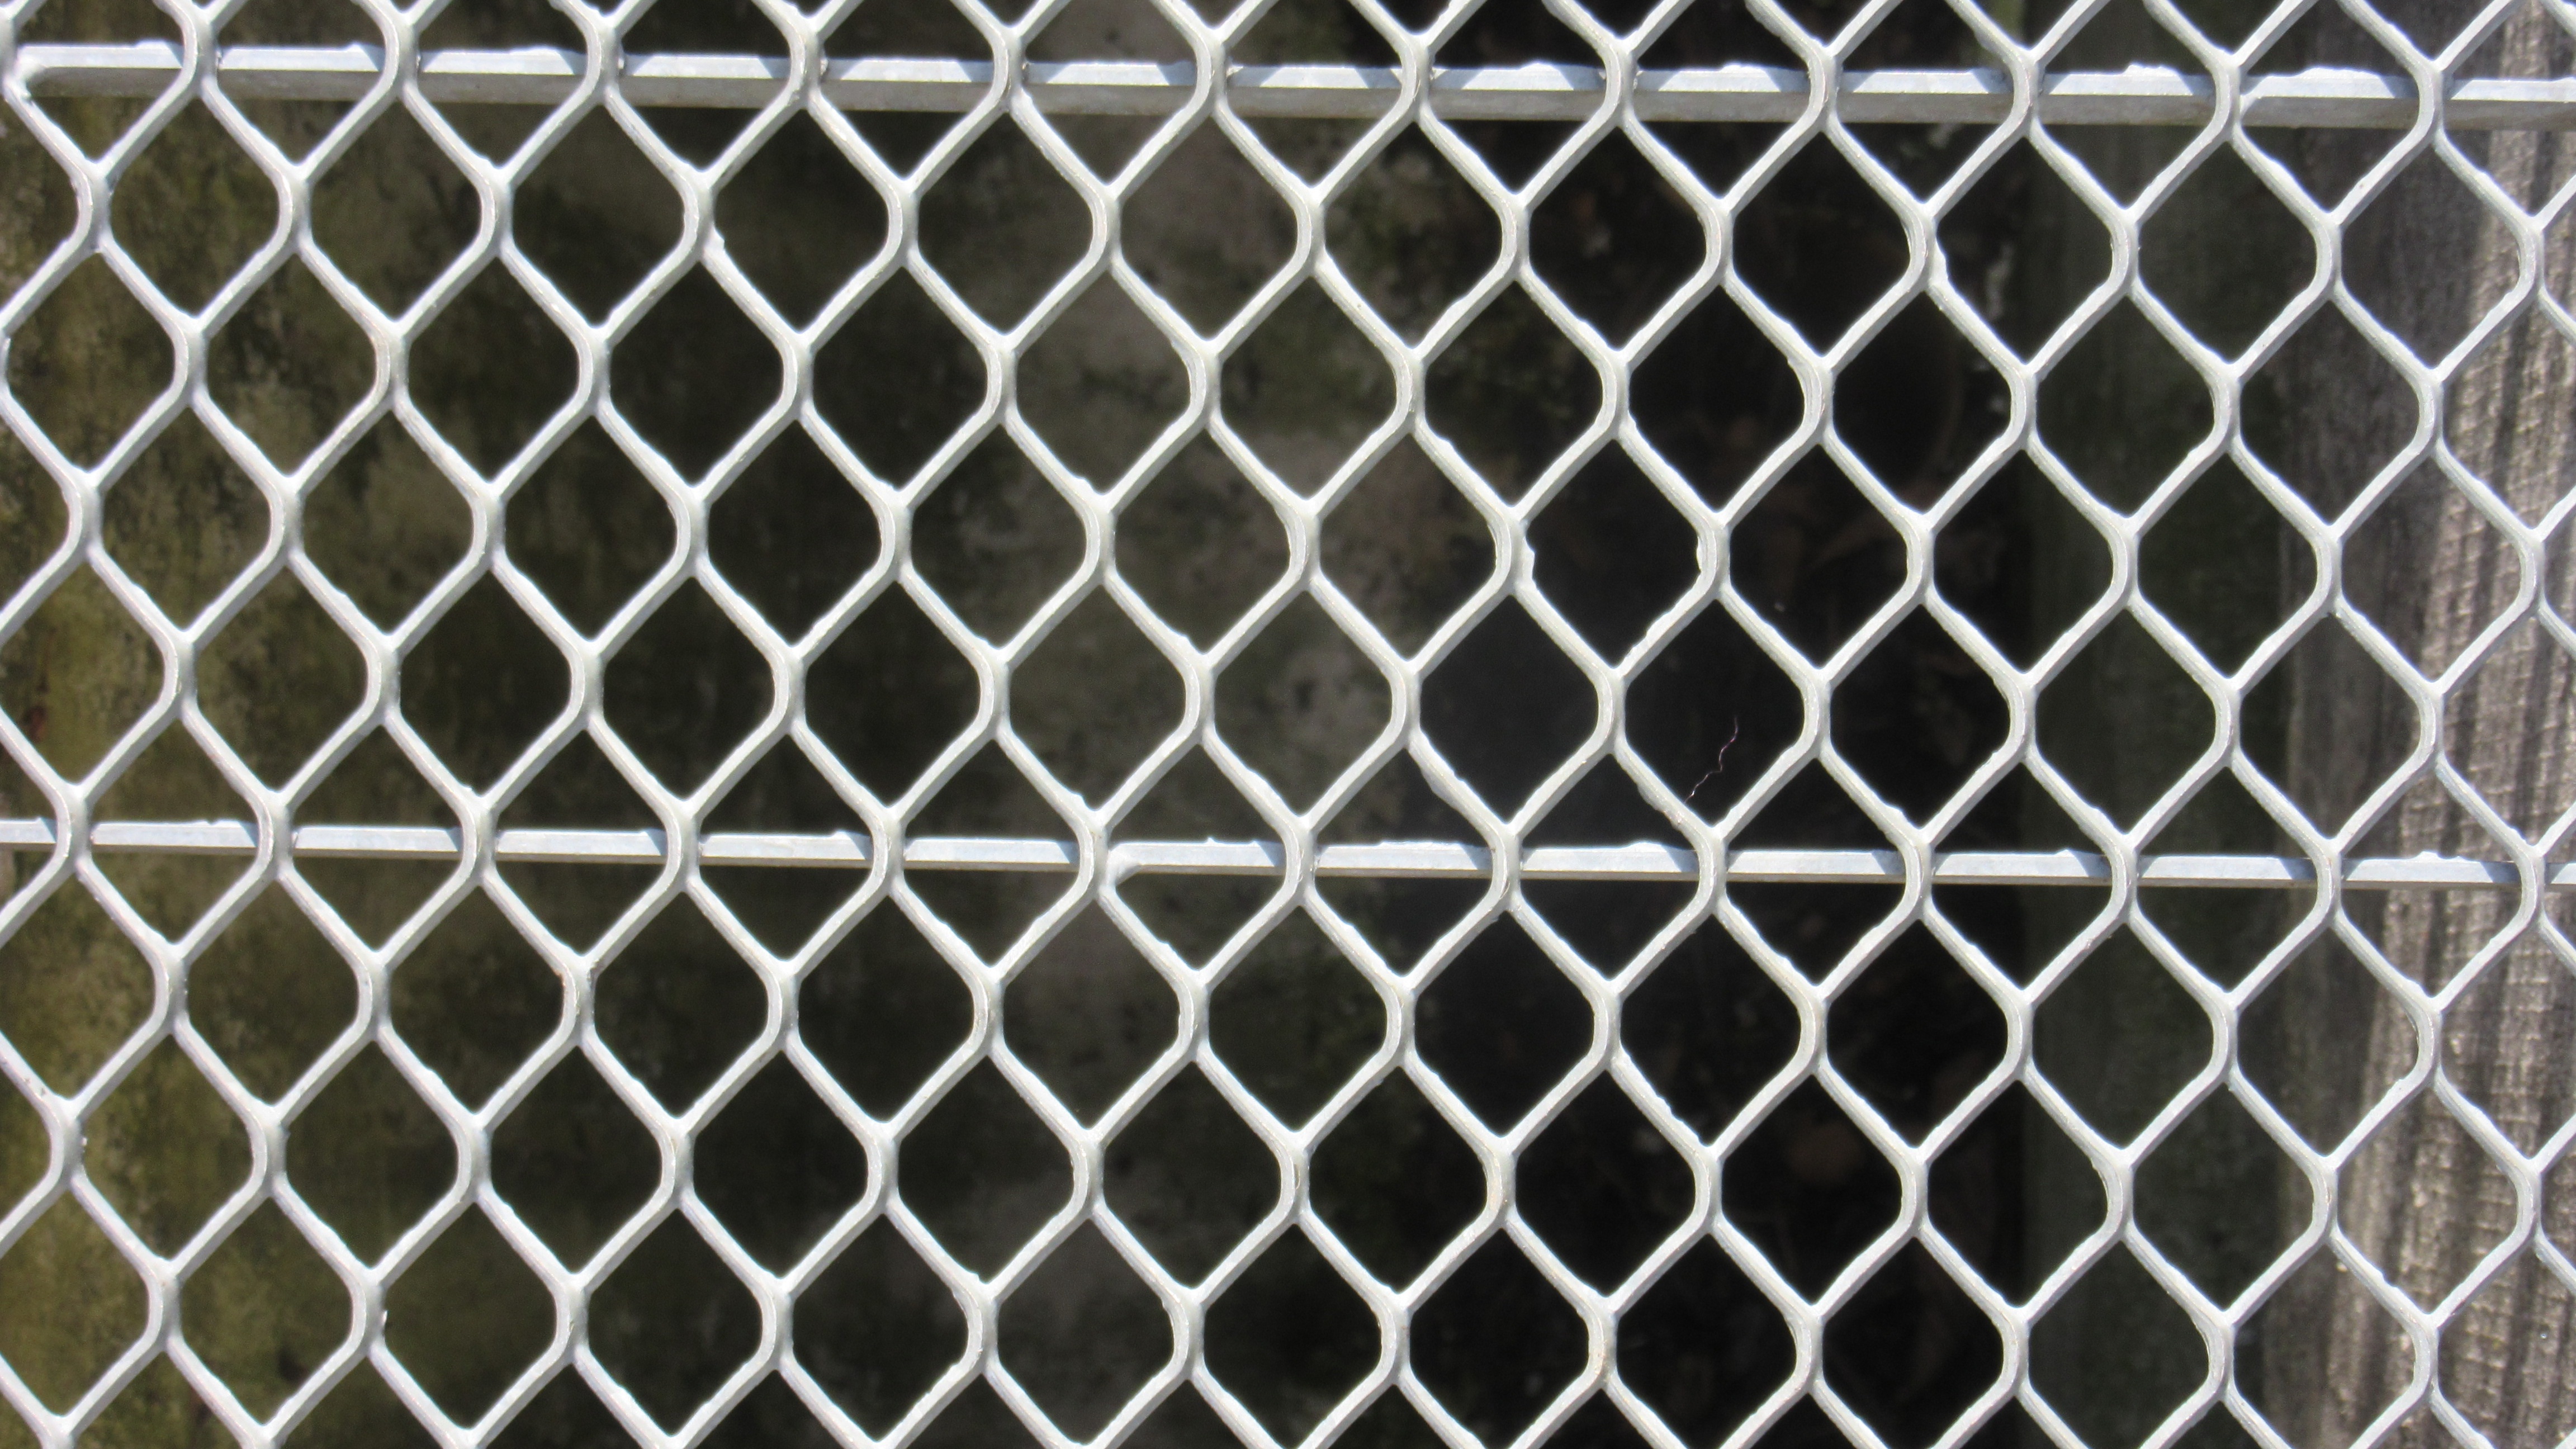
fence, pattern, metal, material, net, mesh, grid, steel grid, drawn, regularly, animal shelter, chain link fencing, wire fencing